Ministry of Health, Population and Hospital Reform

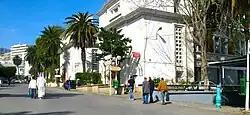
CHU Mustapha Pacha, Algiers

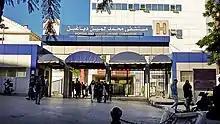
CHU Mohamad Lamine Debaghine

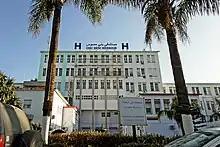
CHU Béni Messours

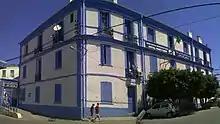
CHU Béjaïa, Frantz Fanon

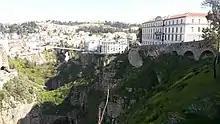
CHU Abdelhamid Ben Badis

According to the Algerian Ministry of Health, Population and Hospital Reform there were 15 Centre Hospitalo-Universitaire (CHU) in Algeria in 2019, up from 13 in 2004. In 2019, there were 13,755 beds in the CHU facilities. A CHU may include multiple hospitals. Below is a list of the CHU in Algeria, showing the region, city, province, affiliated university, and number of beds.